MUŻA

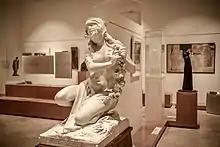
Interior of MUŻA in 2019

The National Museum of Fine Arts, at the Admiralty House, was inaugurated by Minister of Education and Culture Agatha Barbara on 7 May 1974.